Sunnyside, Houston

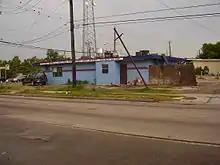
A "you buy we fry" restaurant in Sunnyside

In the 1970s and 1980s the area was known as "Black Wall Street" or "Baby River Oaks" due to the concentration of businesses. The 1980s oil bust damaged the Sunnyside economy. There were 800 businesses in Sunnyside in 2006; the 2000s-2010s Great Recession further harmed Sunnyside particularly because many businesses had thin operating margins; many African-American businesses received above-average damage from the 2008 recession, and new ones had since been established in Missouri City and Pearland. In 2016 the number of businesses in Sunnyside was 600, a 25% decrease from 2006.